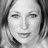
Emotion: happy